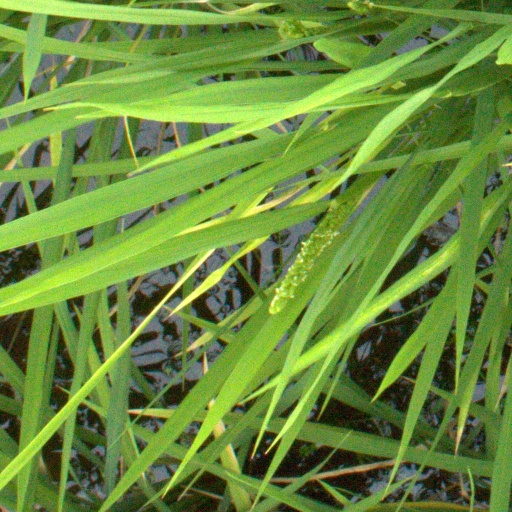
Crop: rice